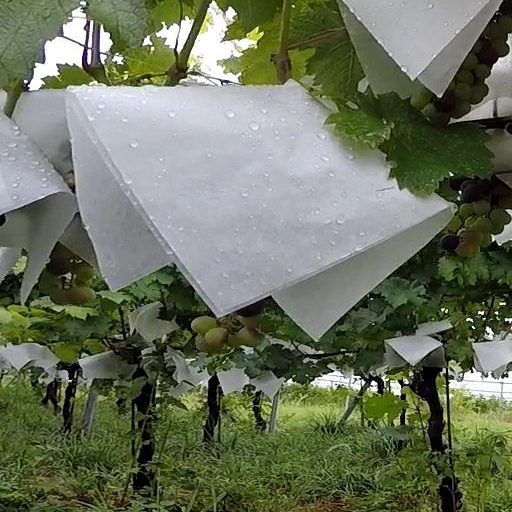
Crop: grape